Friedrich Graetz

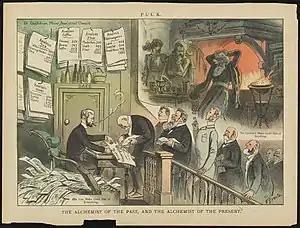
"The Alchemist of the Past, and the Alchemist of the Present", April 2, 1884

Graetz's cartoon "The Alchemist of the Past, and the Alchemist of the Present" targeted food adulteration practices by commercial chemists and hinted at the need for regulation, as a matter of public health. The Alchemist of the Past, as noted in the illustration, could not make gold out of anything, but the Alchemist of the Present profits by making things out of almost everything. In the cartoon "Dr. Cashdown Mixer, Analytical Chemist" is collecting payments from a number of well-dressed gentlemen, while above him on the wall are the results of some of his work, "Analysis Tea," "Analysis Coffee," and "Analysis Oilymargarine". "Coffee" is listed as consisting predominantly of chicory and beans, while "flour" consists almost entirely of plaster of paris and chalk.